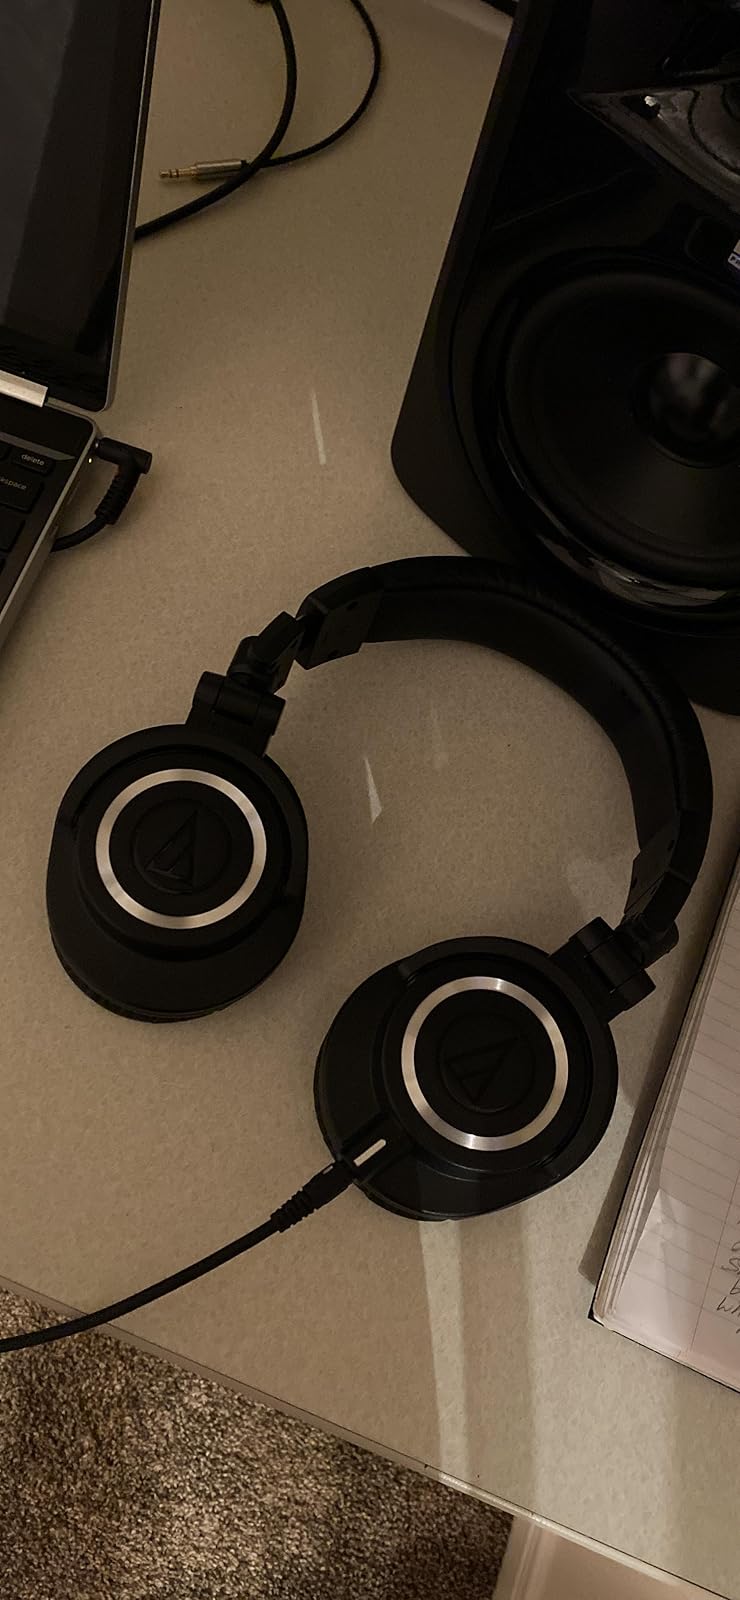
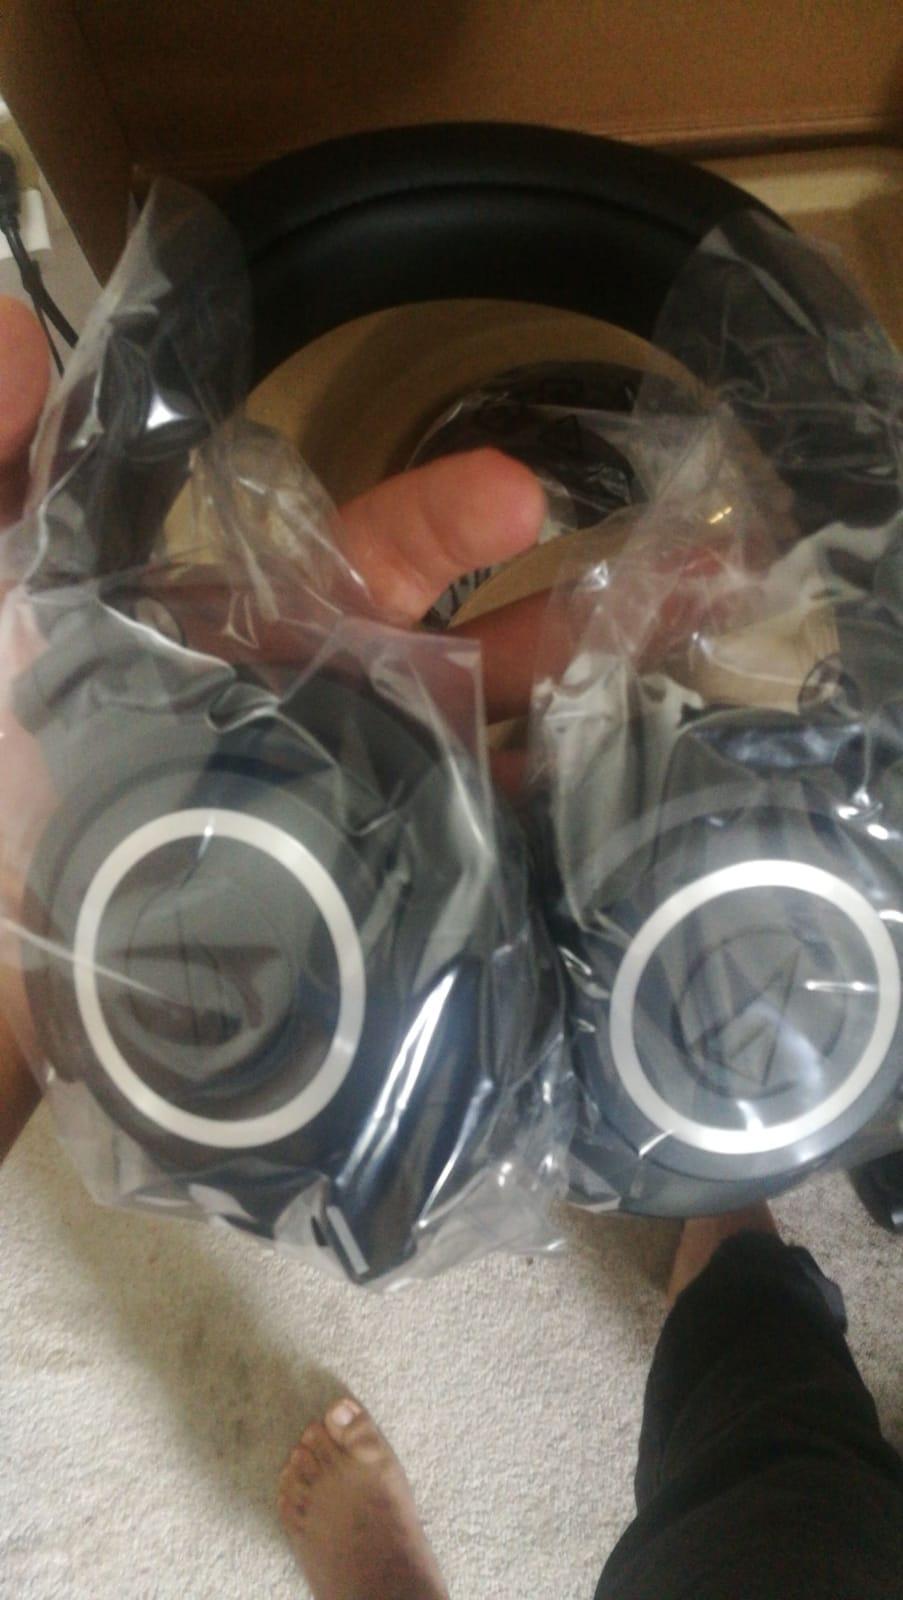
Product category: headphones
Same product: yes